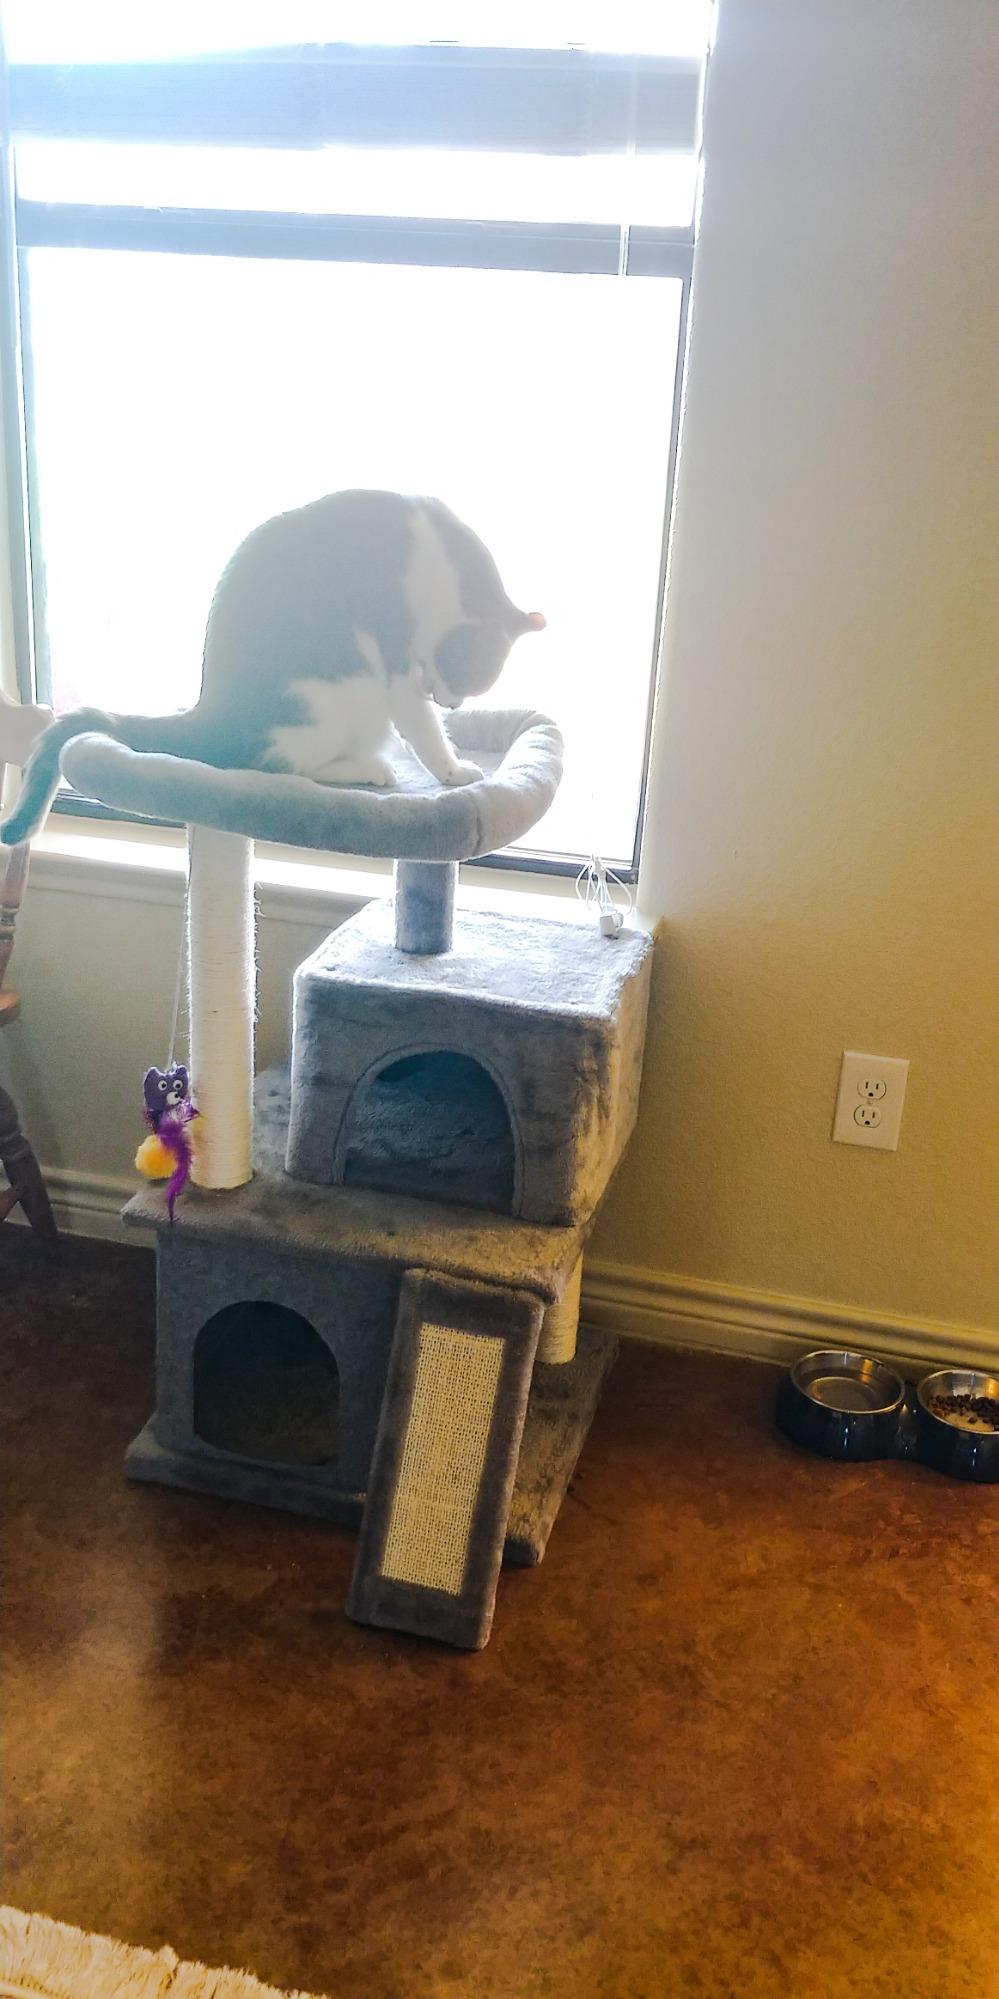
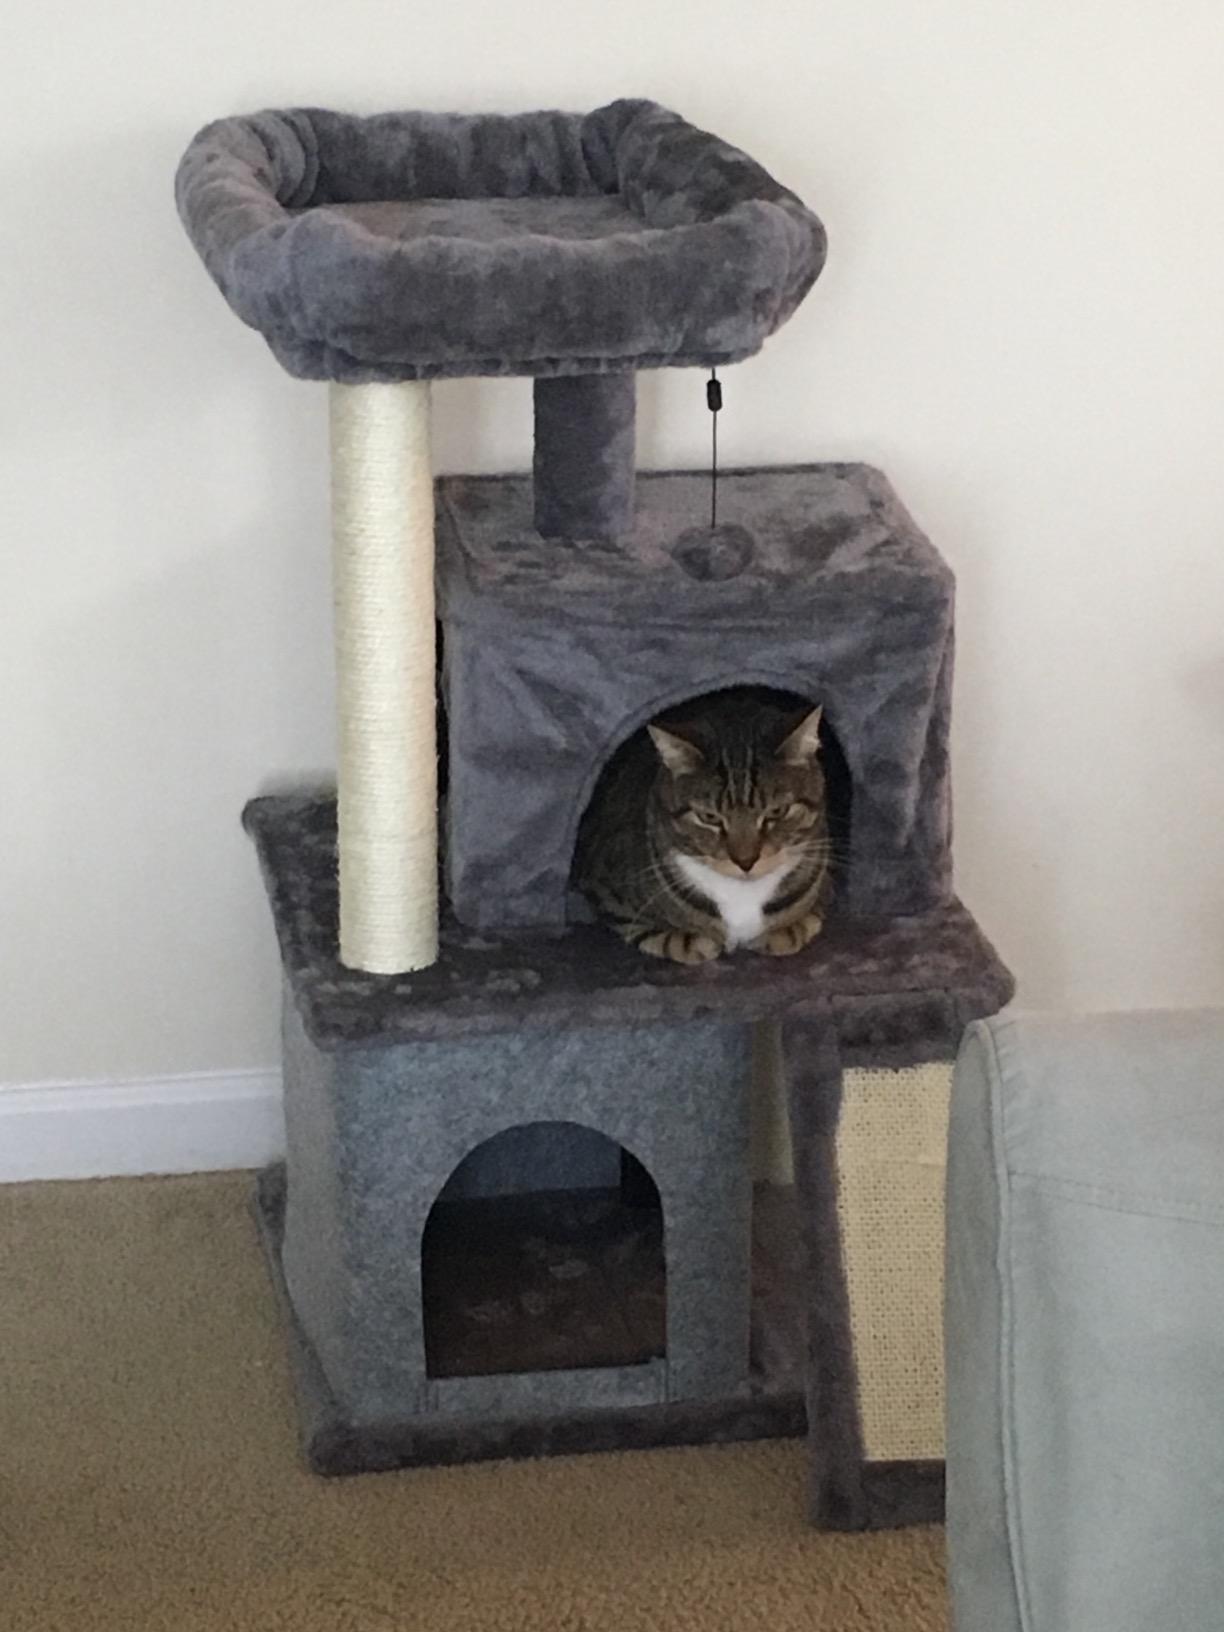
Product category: items_cat tree
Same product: yes